Anirban Lahiri

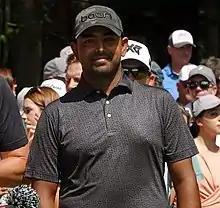
Anirban Lahiri looks on at the first tee box at the LIV Golf Invitational Boston at The International Golf Club in Bolton, MA.

In August 2022, it was announced that Lahiri had joined LIV Golf. At his first LIV Golf tournament, Lahiri finished in a three-way tie for first place at the LIV Golf Invitational Boston with Dustin Johnson and Joaquín Niemann. Lahiri lost the playoff to Johnson to finish second, earning $1,812,500 in the process. Lahiri went on to finish runner-up twice in the 2023 LIV Golf season ending up 13th in the player standing for the season. He also finished runner-up in the 2024 season at LIV Golf Andalucía. Leading the tournament on the final hole of regulation play, he missed a two-foot putt to win the tournament. Eventually losing a playoff to Sergio García on the second extra hole. Lahiri was subsequently omitted from the Indian contingent for the Paris Olympics in 2024.